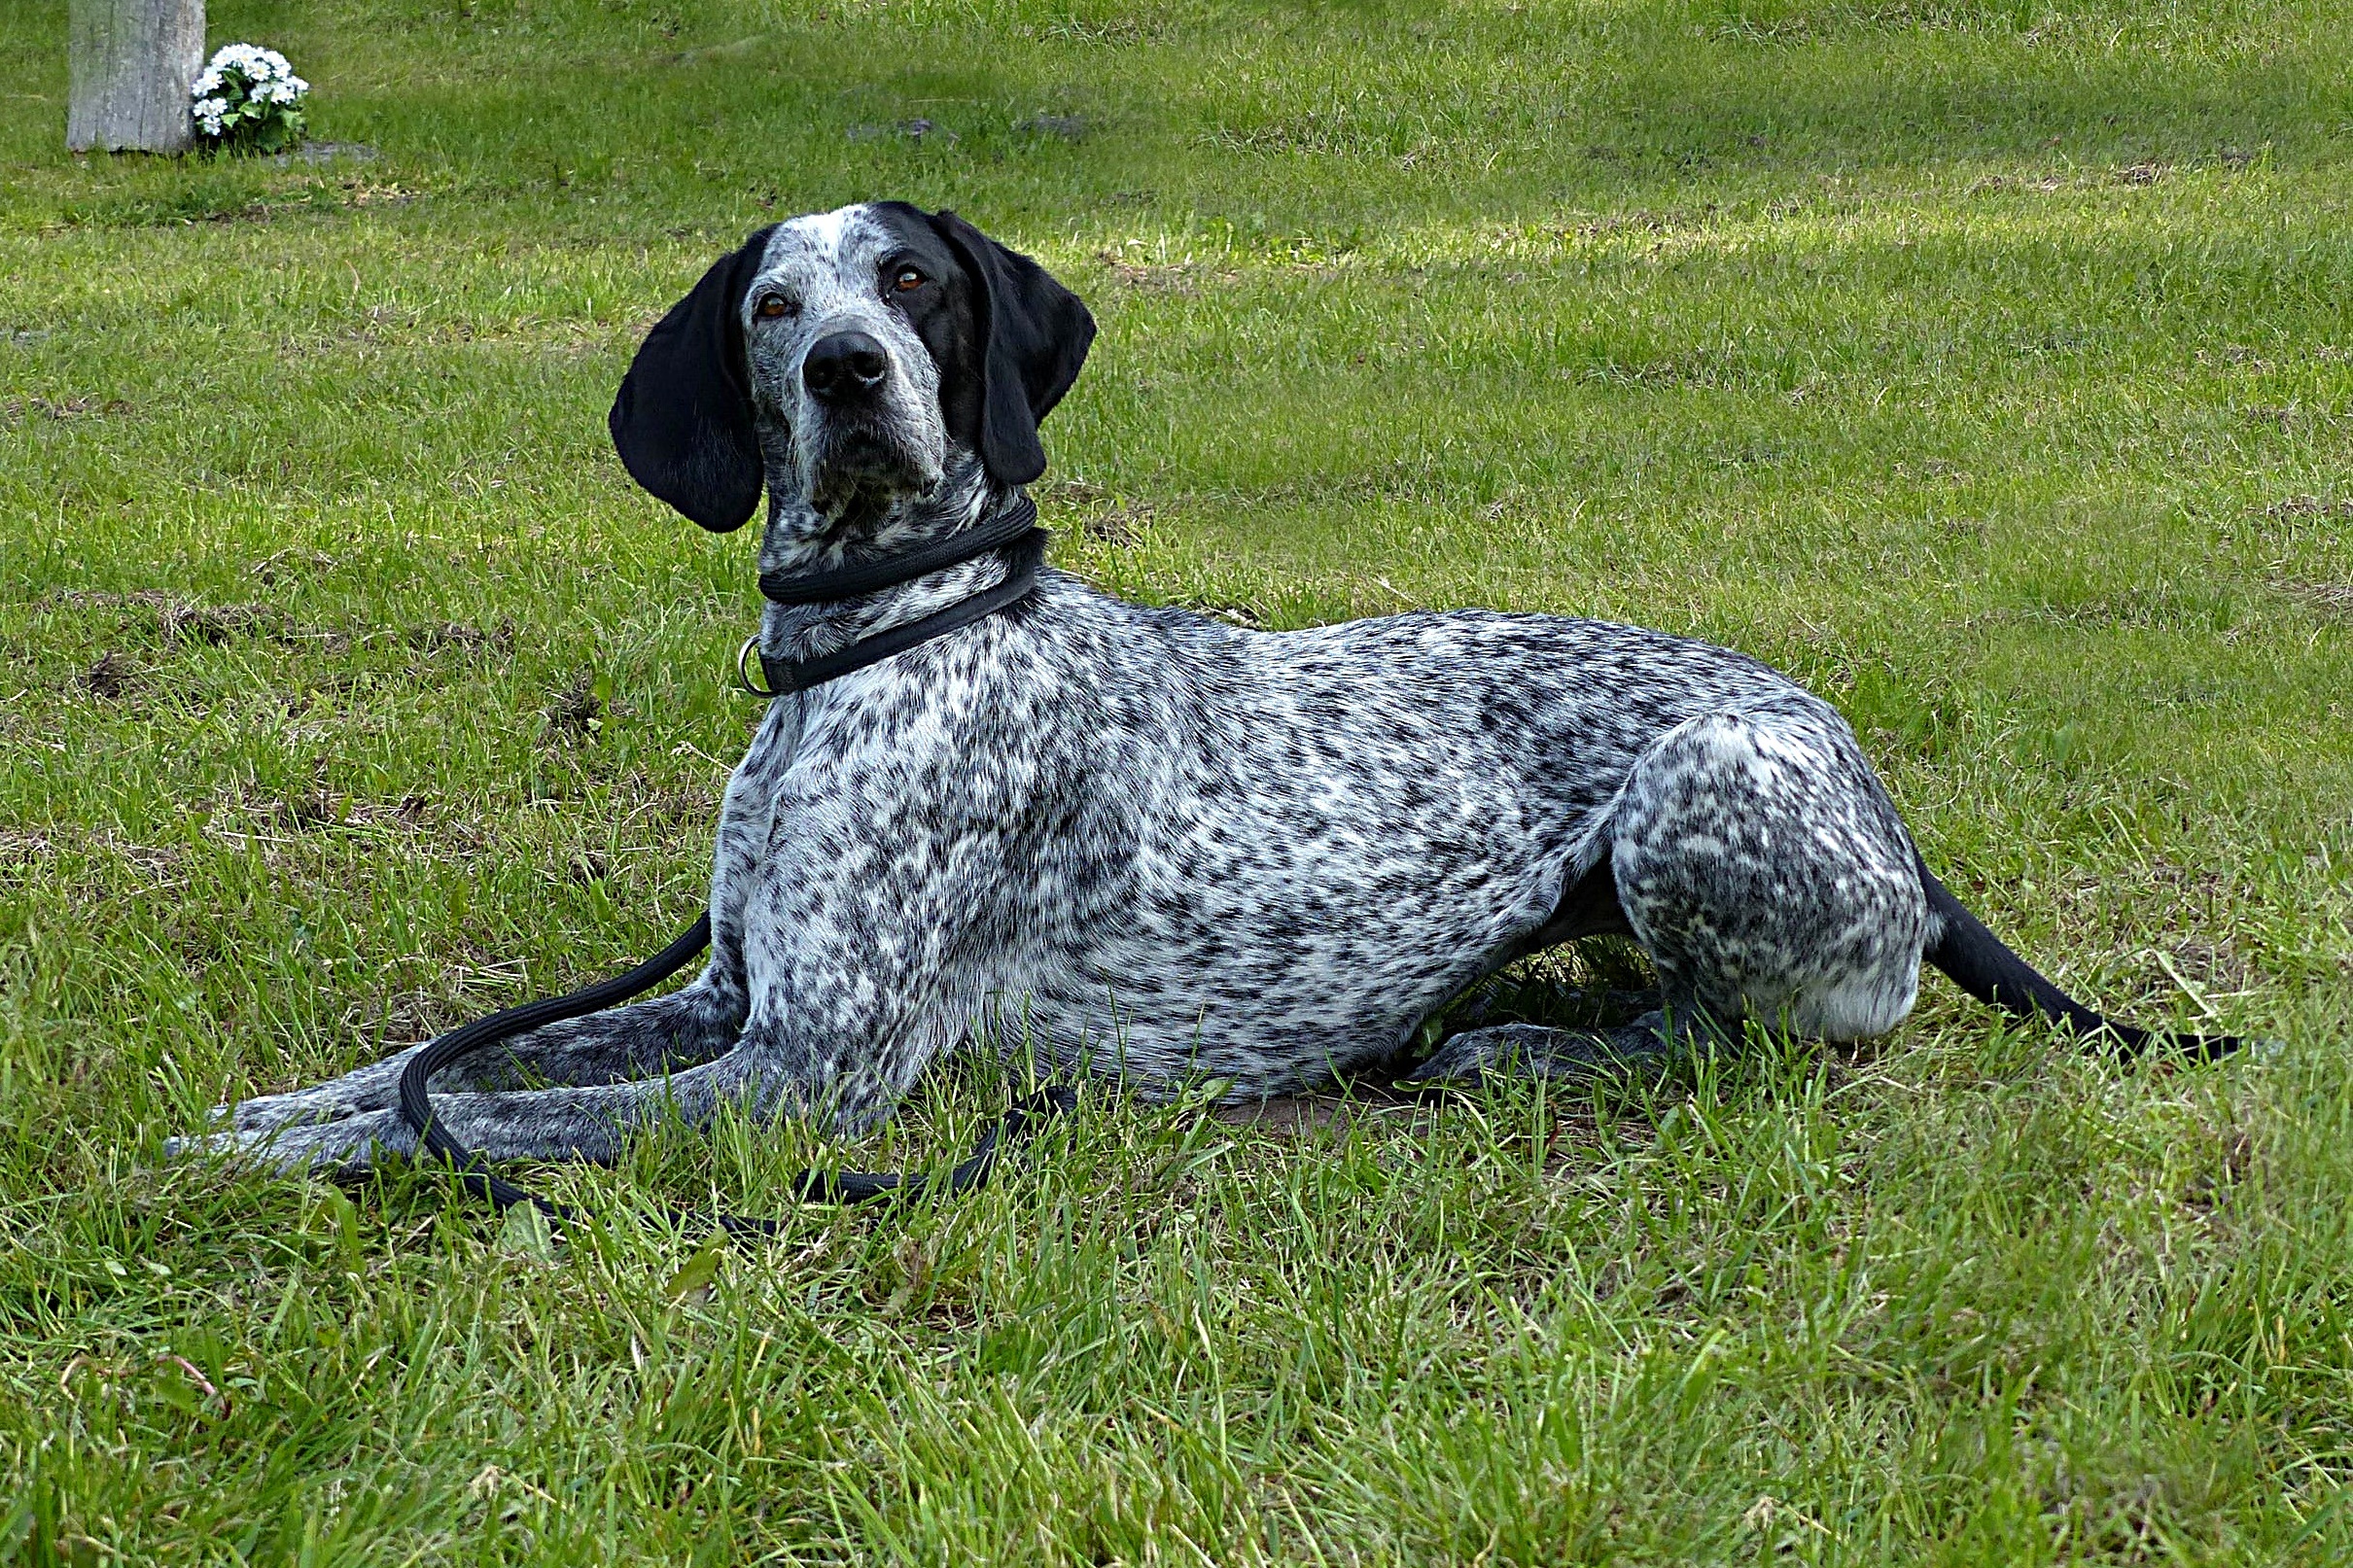
grass, dog, animal, mammal, black white, hunting dog, vertebrate, lying, attention, dog breed, pointer, german longhaired pointer, setter, small m nsterl nder, dog like mammal, carnivoran, large m nsterl nder, french spaniel, boykin spaniel, russian spaniel, german spaniel, blue picardy spaniel, german wirehaired pointer, german shorthaired pointer, braque d auvergne, cesky fousek, grand bleu de gascogne, old danish pointer, braque francais